Ezhara Ponnana

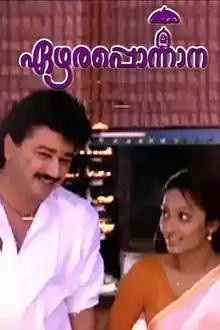

Ezhara Ponnana is a 1992 Indian Malayalam film, directed by Thulasidas and produced by Joy Thomas. The film stars Jayaram, Siddique, Kanaka, Thilakan and Babu Antony in lead roles. The film had musical score by Johnson.